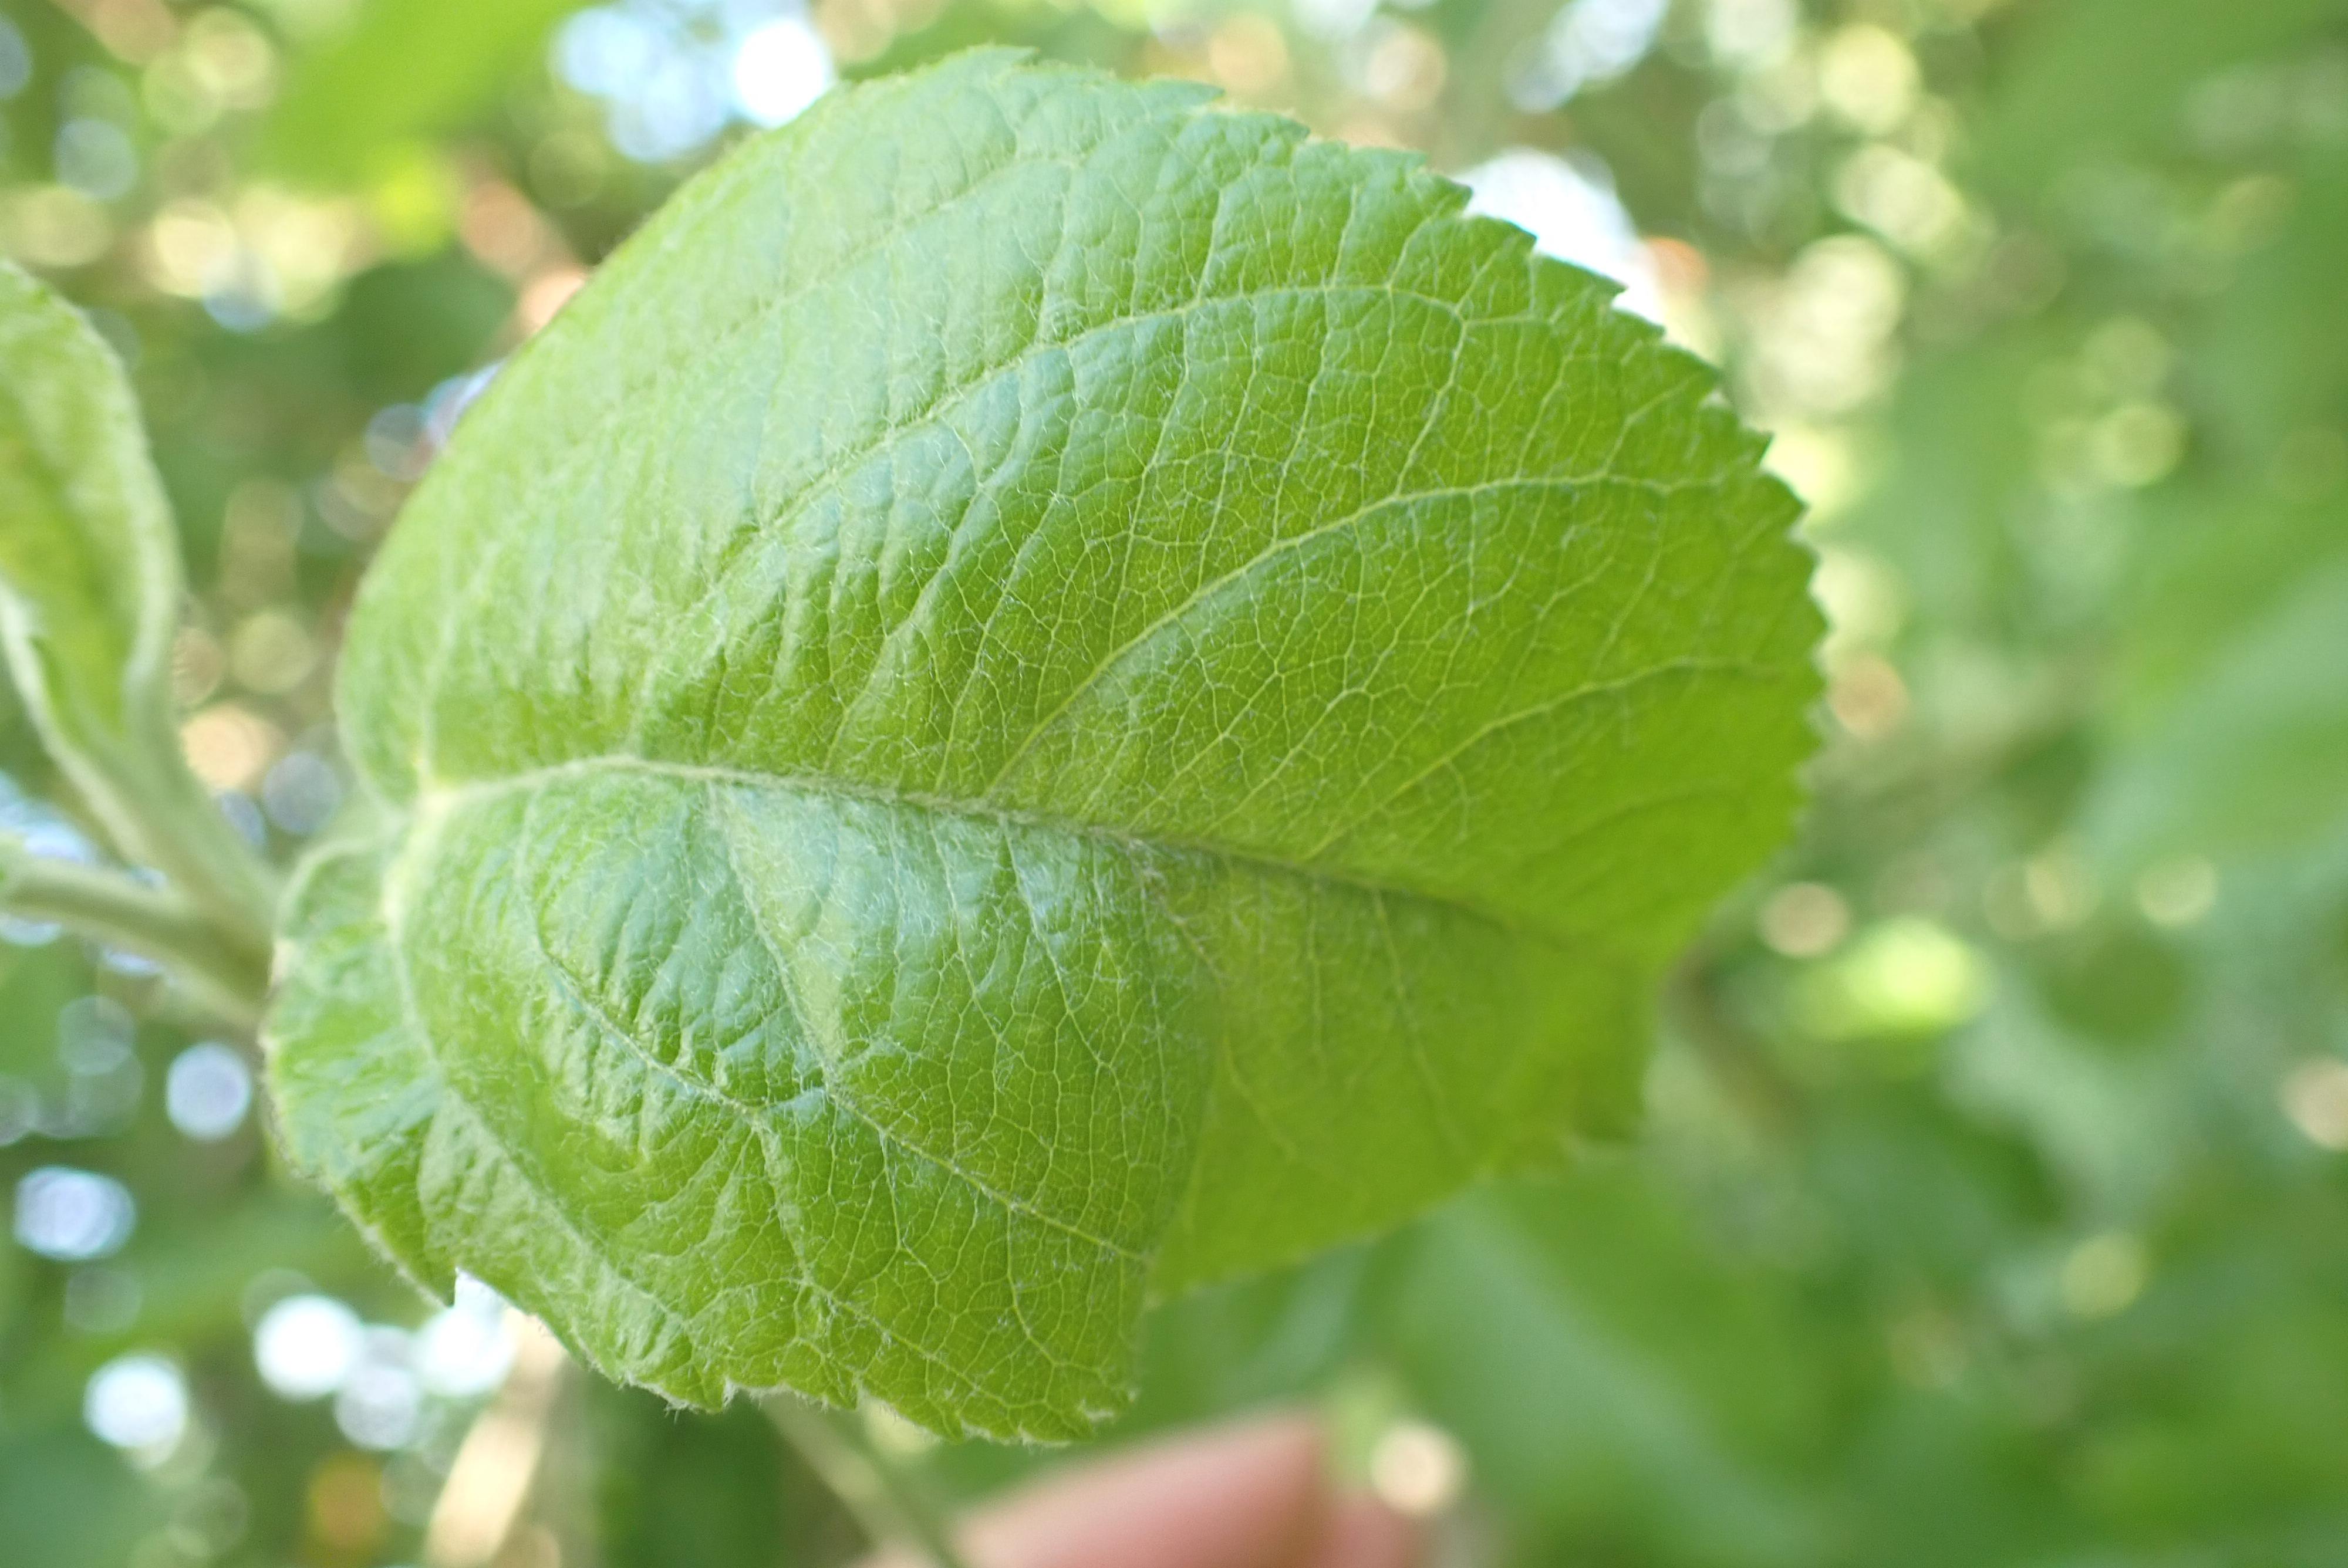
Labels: healthy